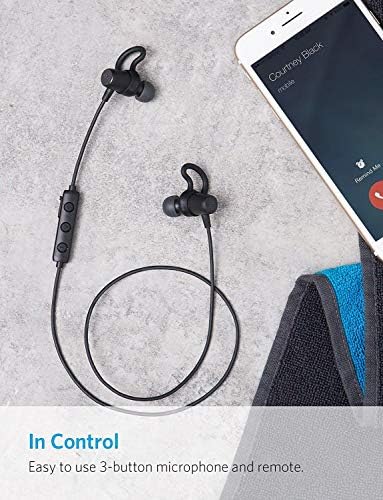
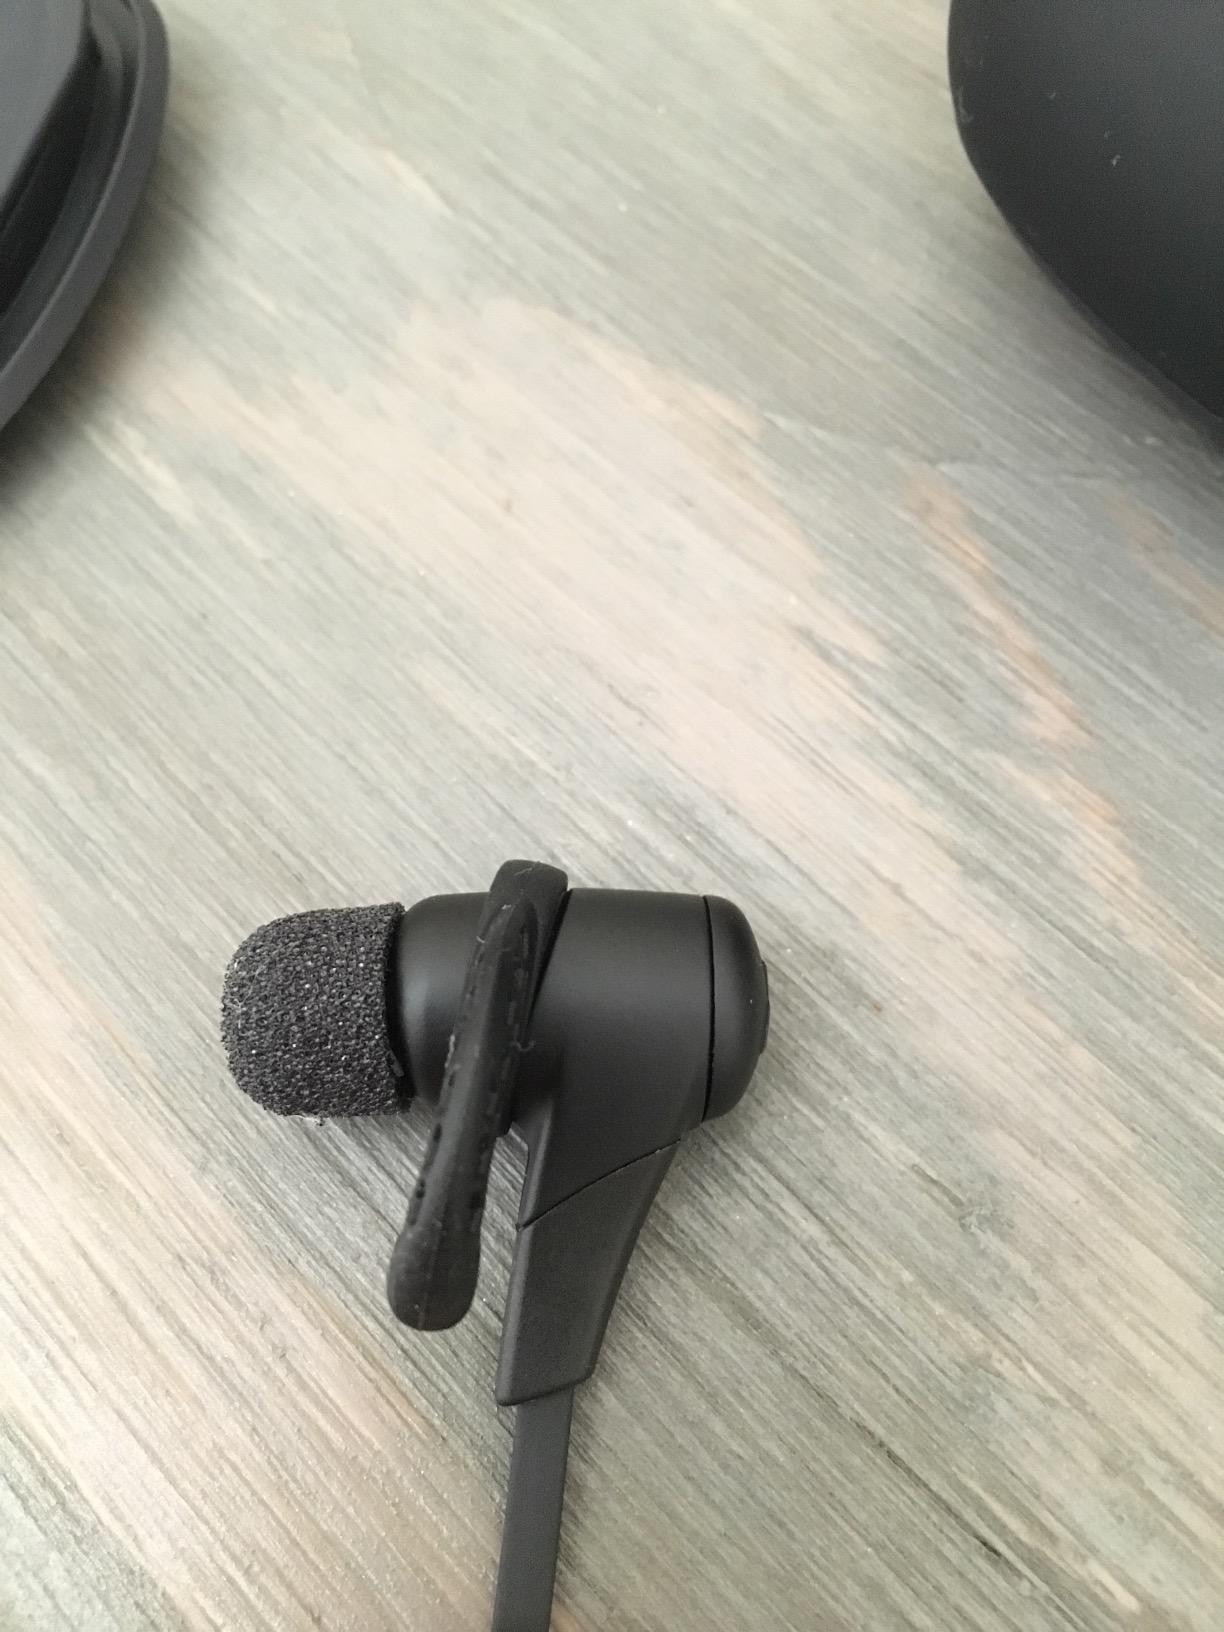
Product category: headphones
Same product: no